Chilo sacchariphagus

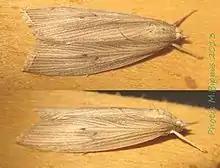
"Chilo sacchariphagus sacchariphagus"

Chilo sacchariphagus, the spotted borer, is a moth of the family Crambidae. It was described by Wenceslas Bojer in 1856 and was originally found in South and South-East Asia, where there are three subspecies: